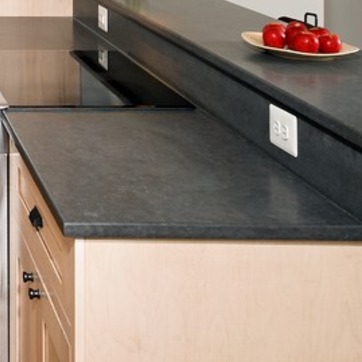
Material: polishedstone